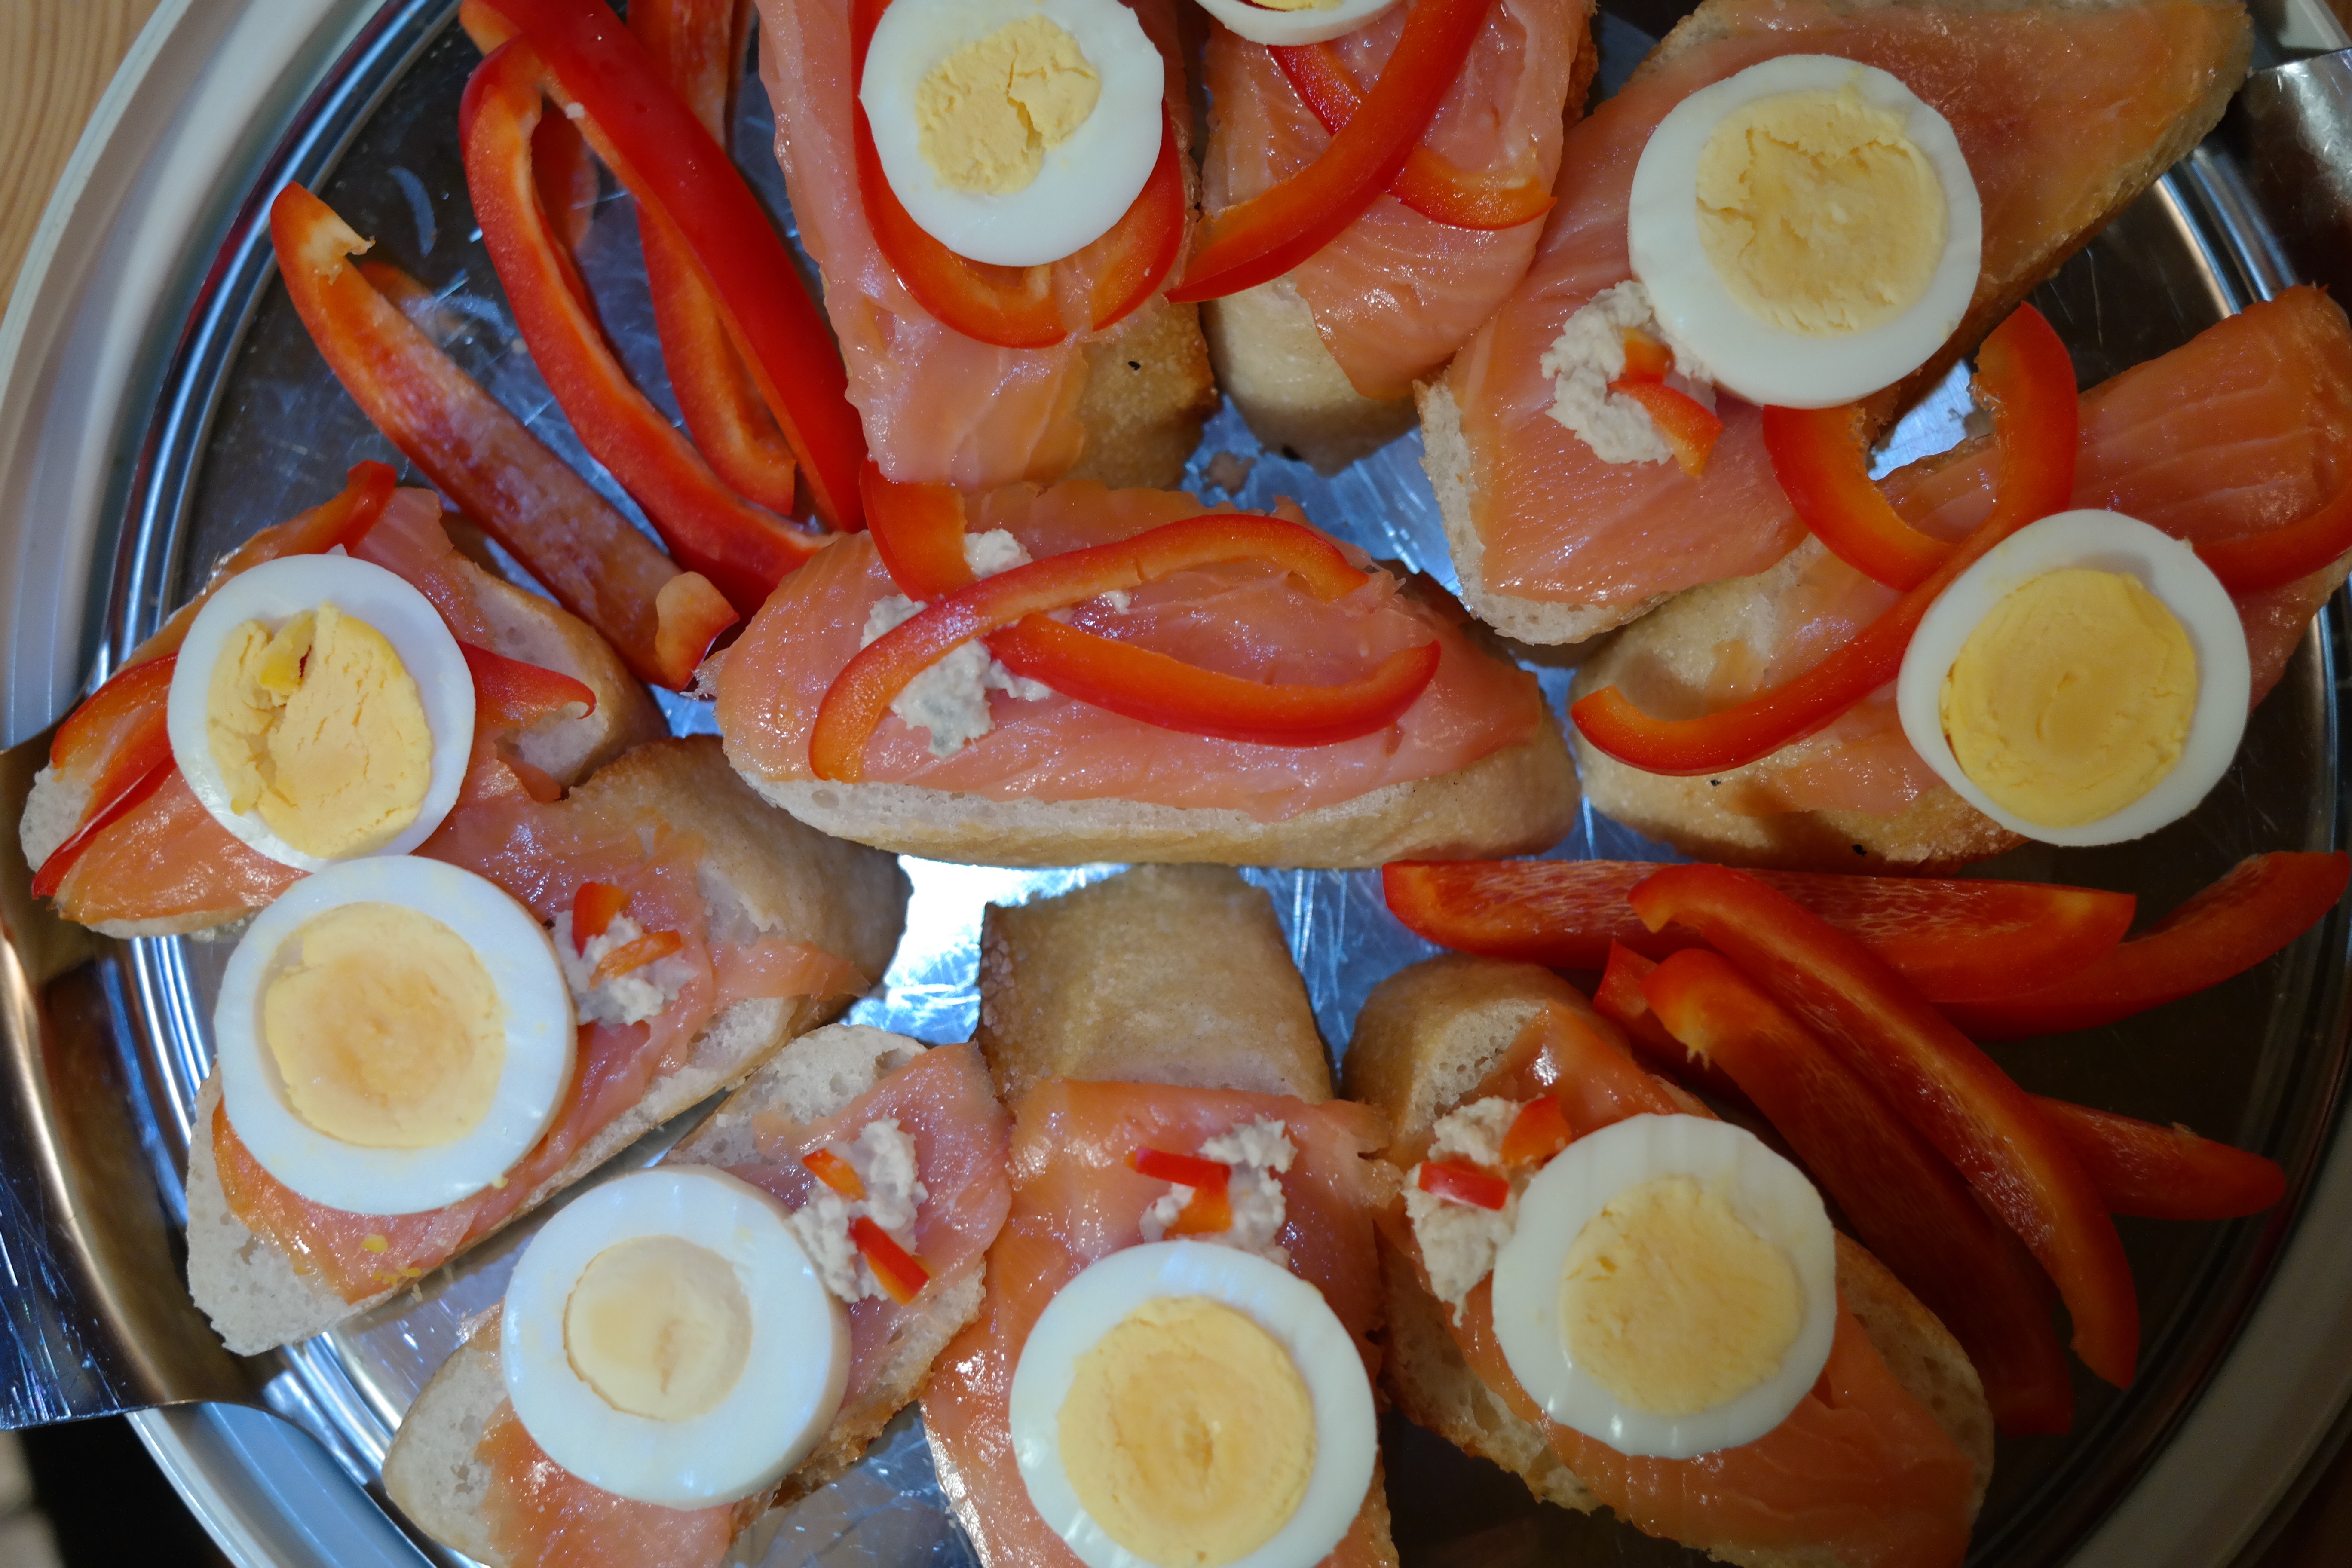
dish, meal, food, produce, vegetable, seafood, fish, breakfast, snack, meat, cuisine, delicious, buffet, egg, hearty, dinner, roll, salmon, paprika, breads, hors d oeuvre, cold buffet, salmon bun